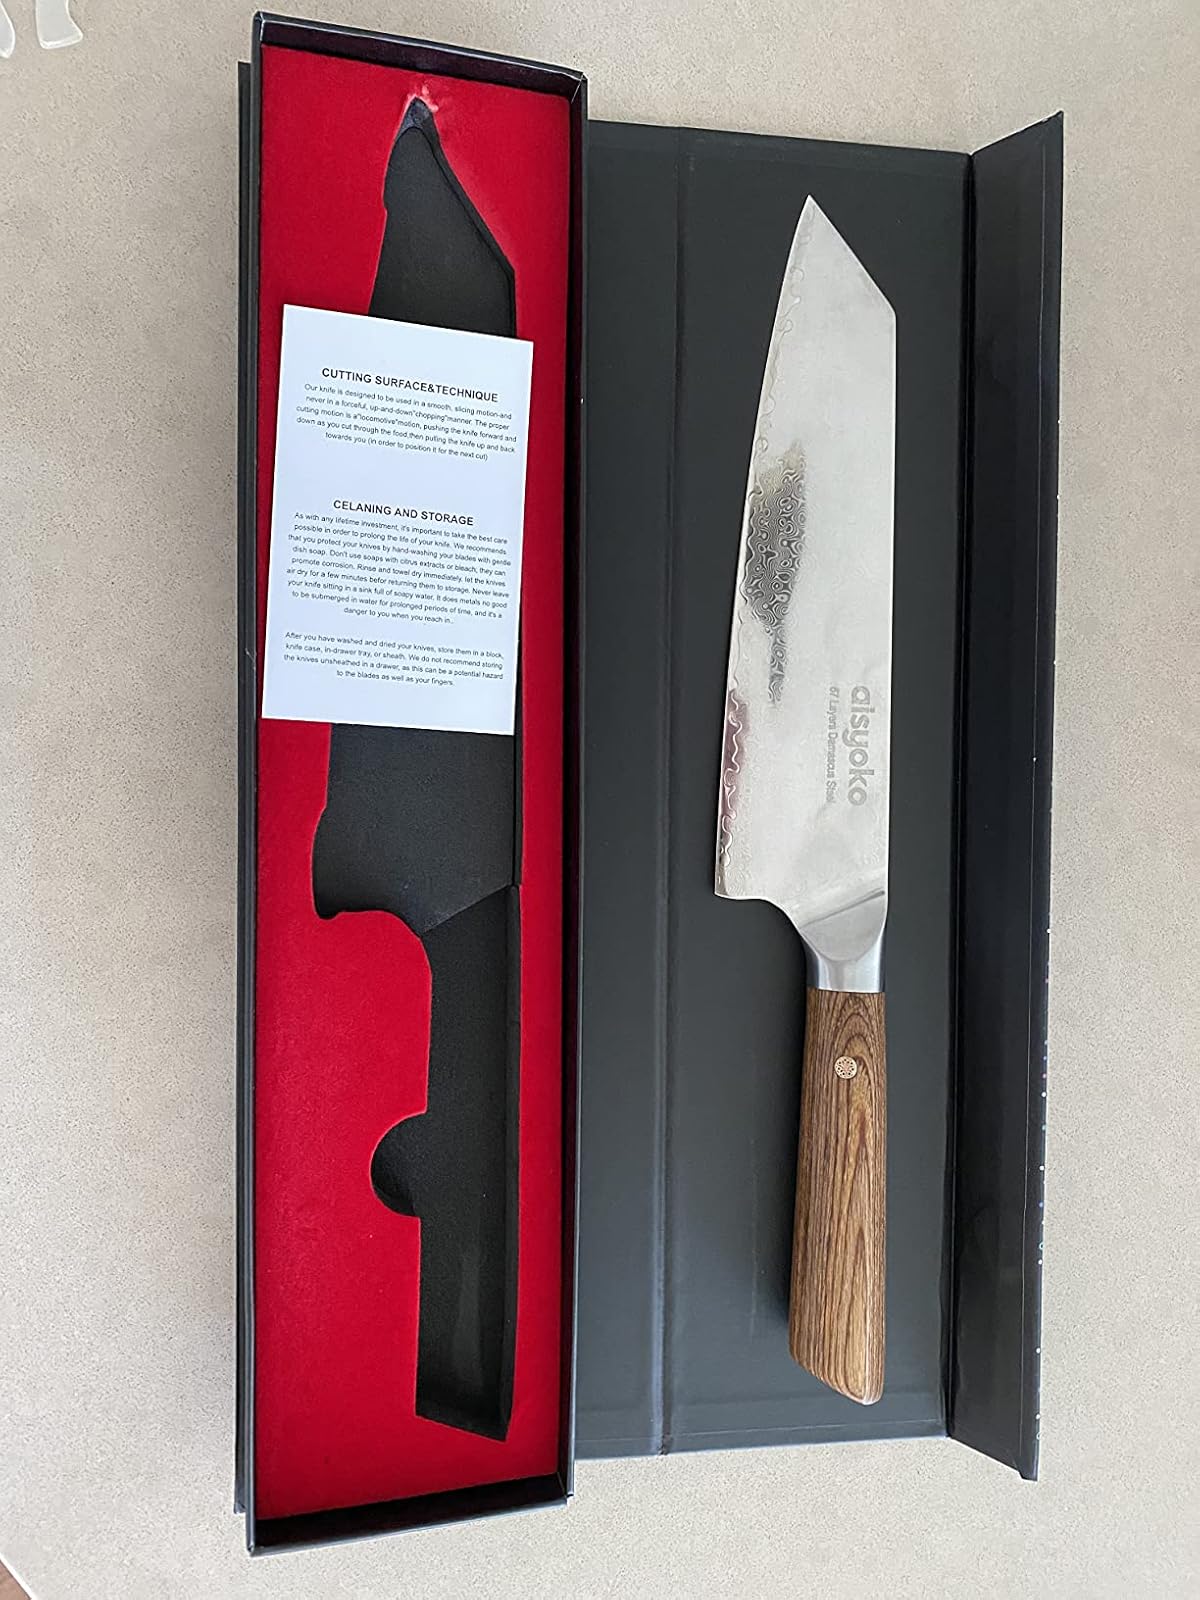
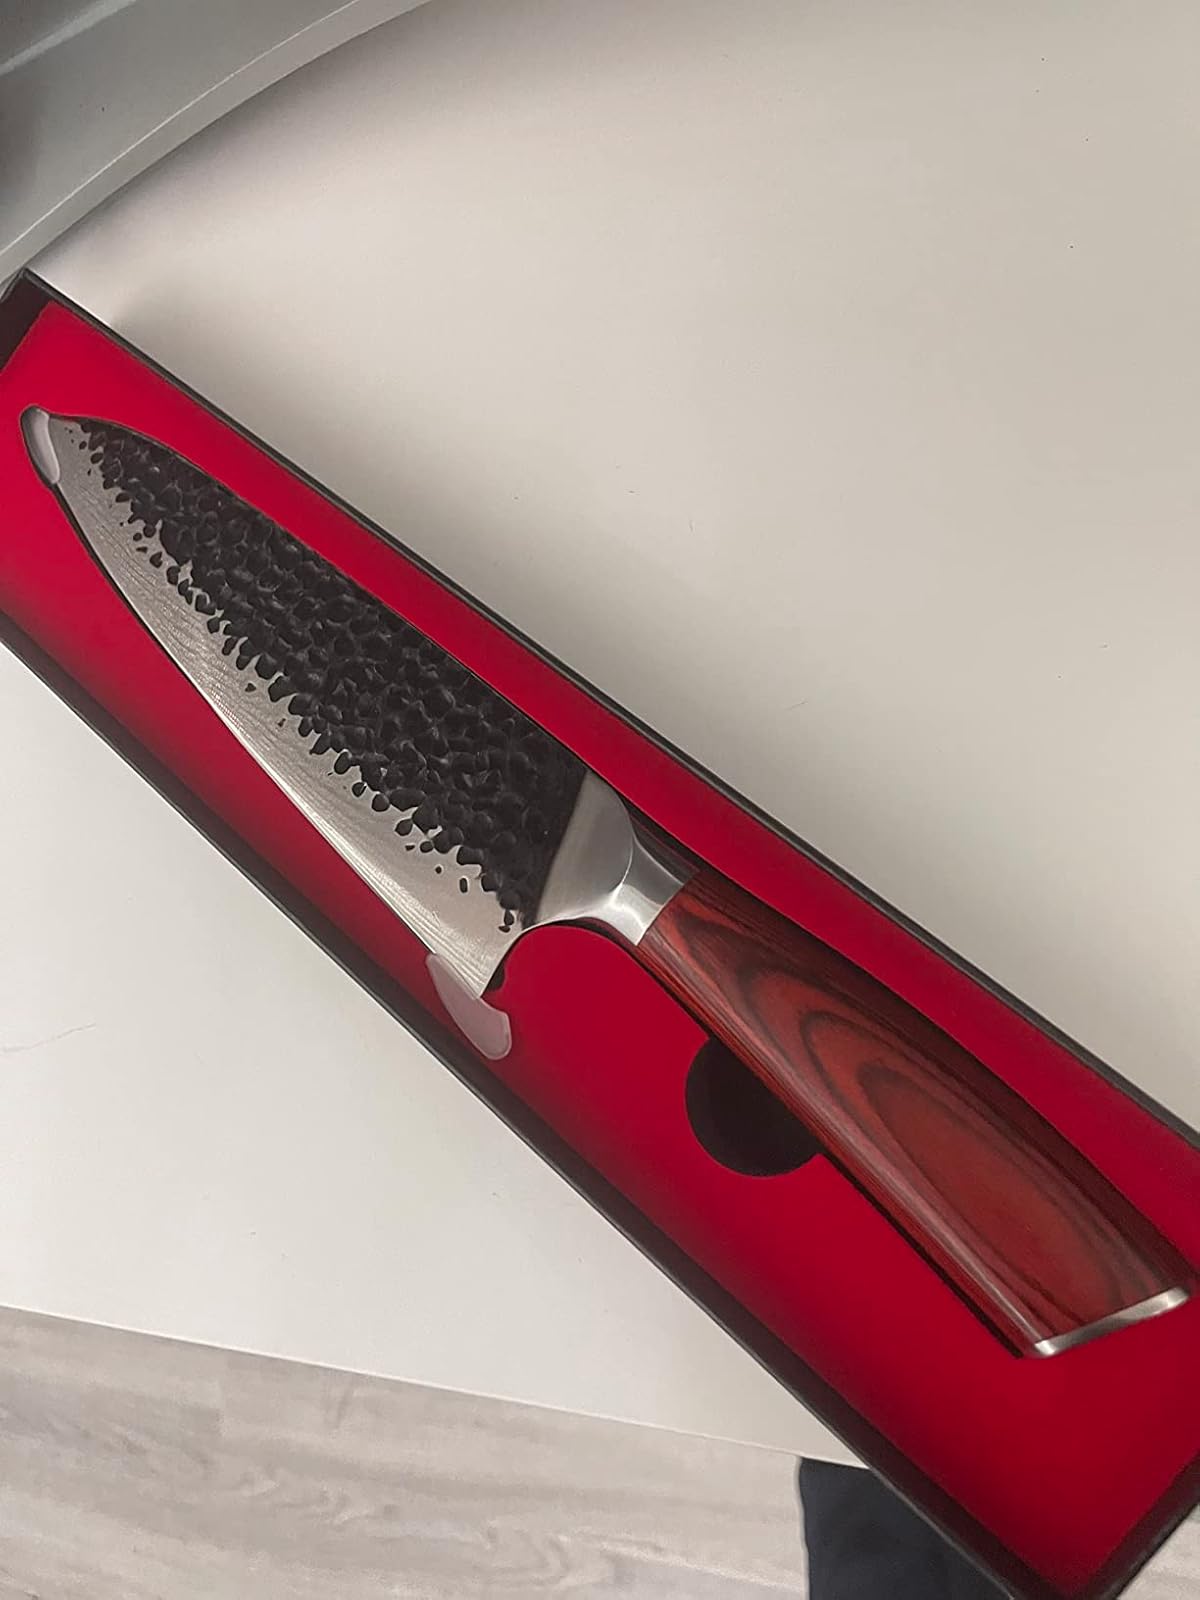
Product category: items_knife
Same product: no